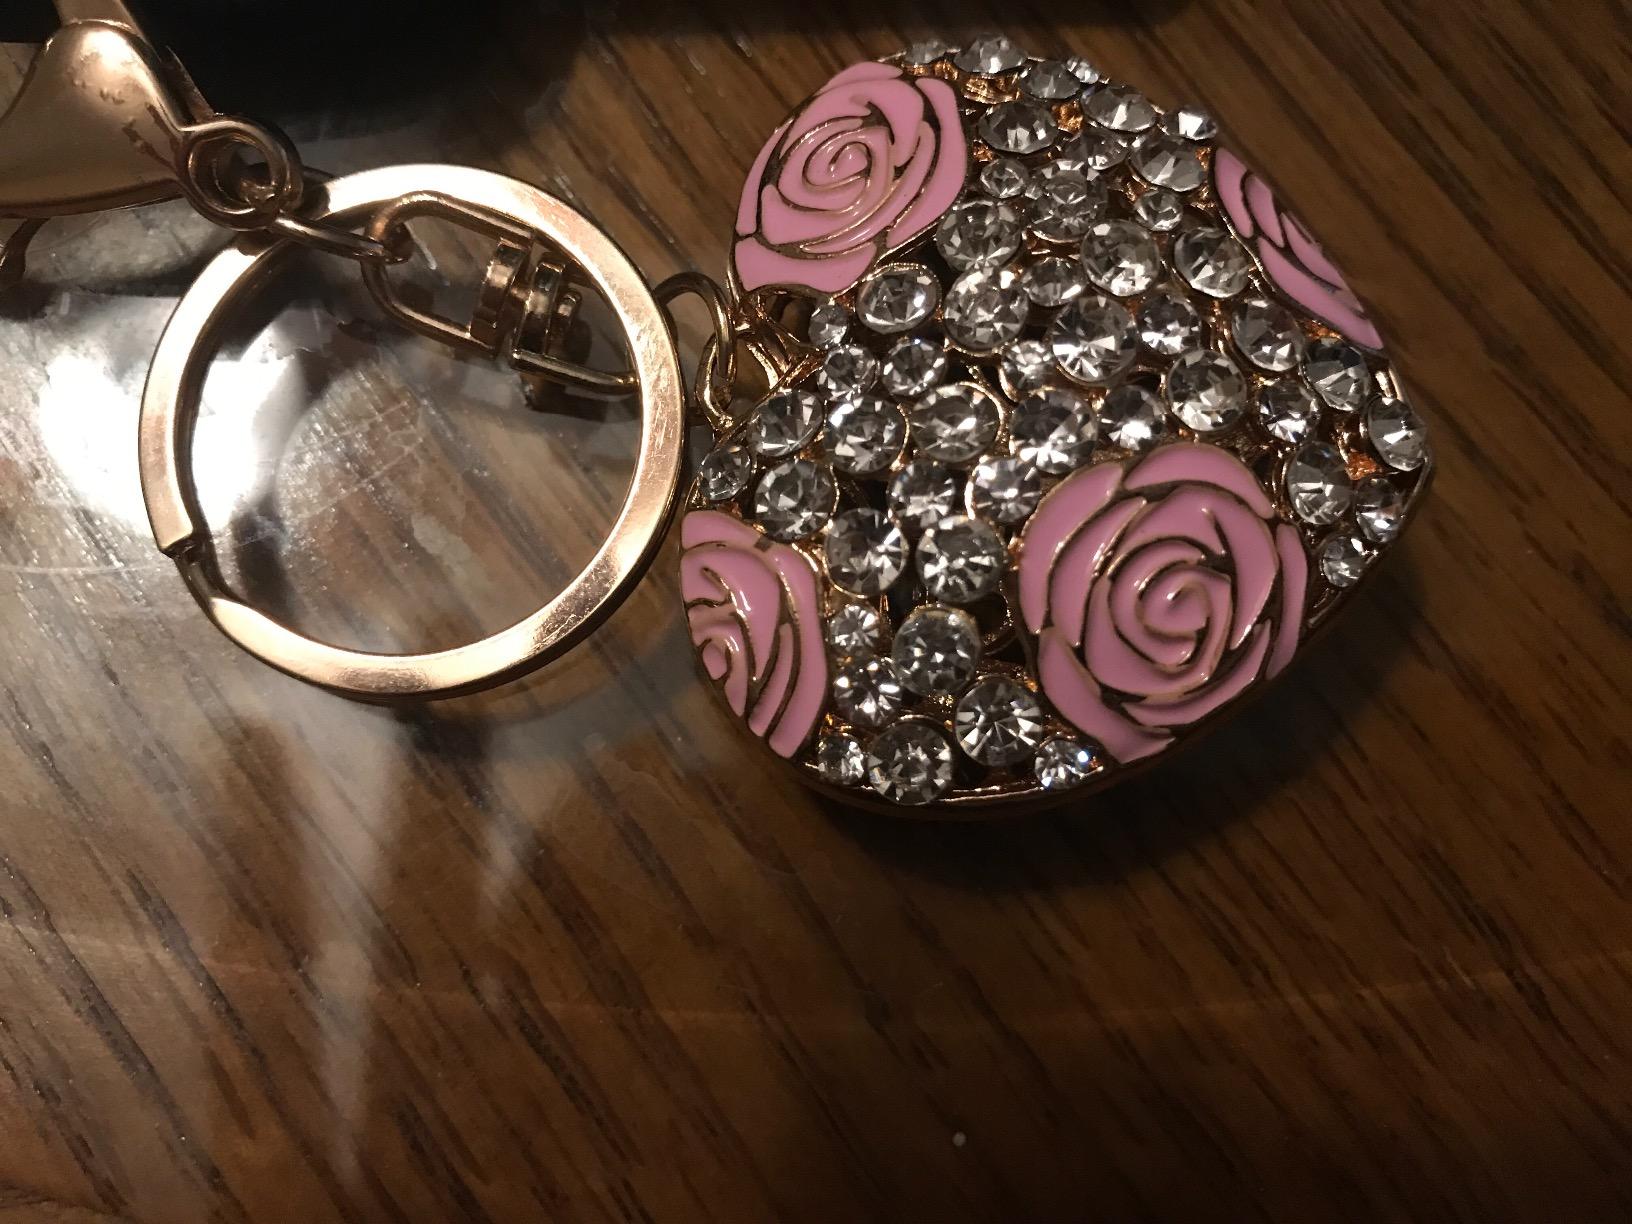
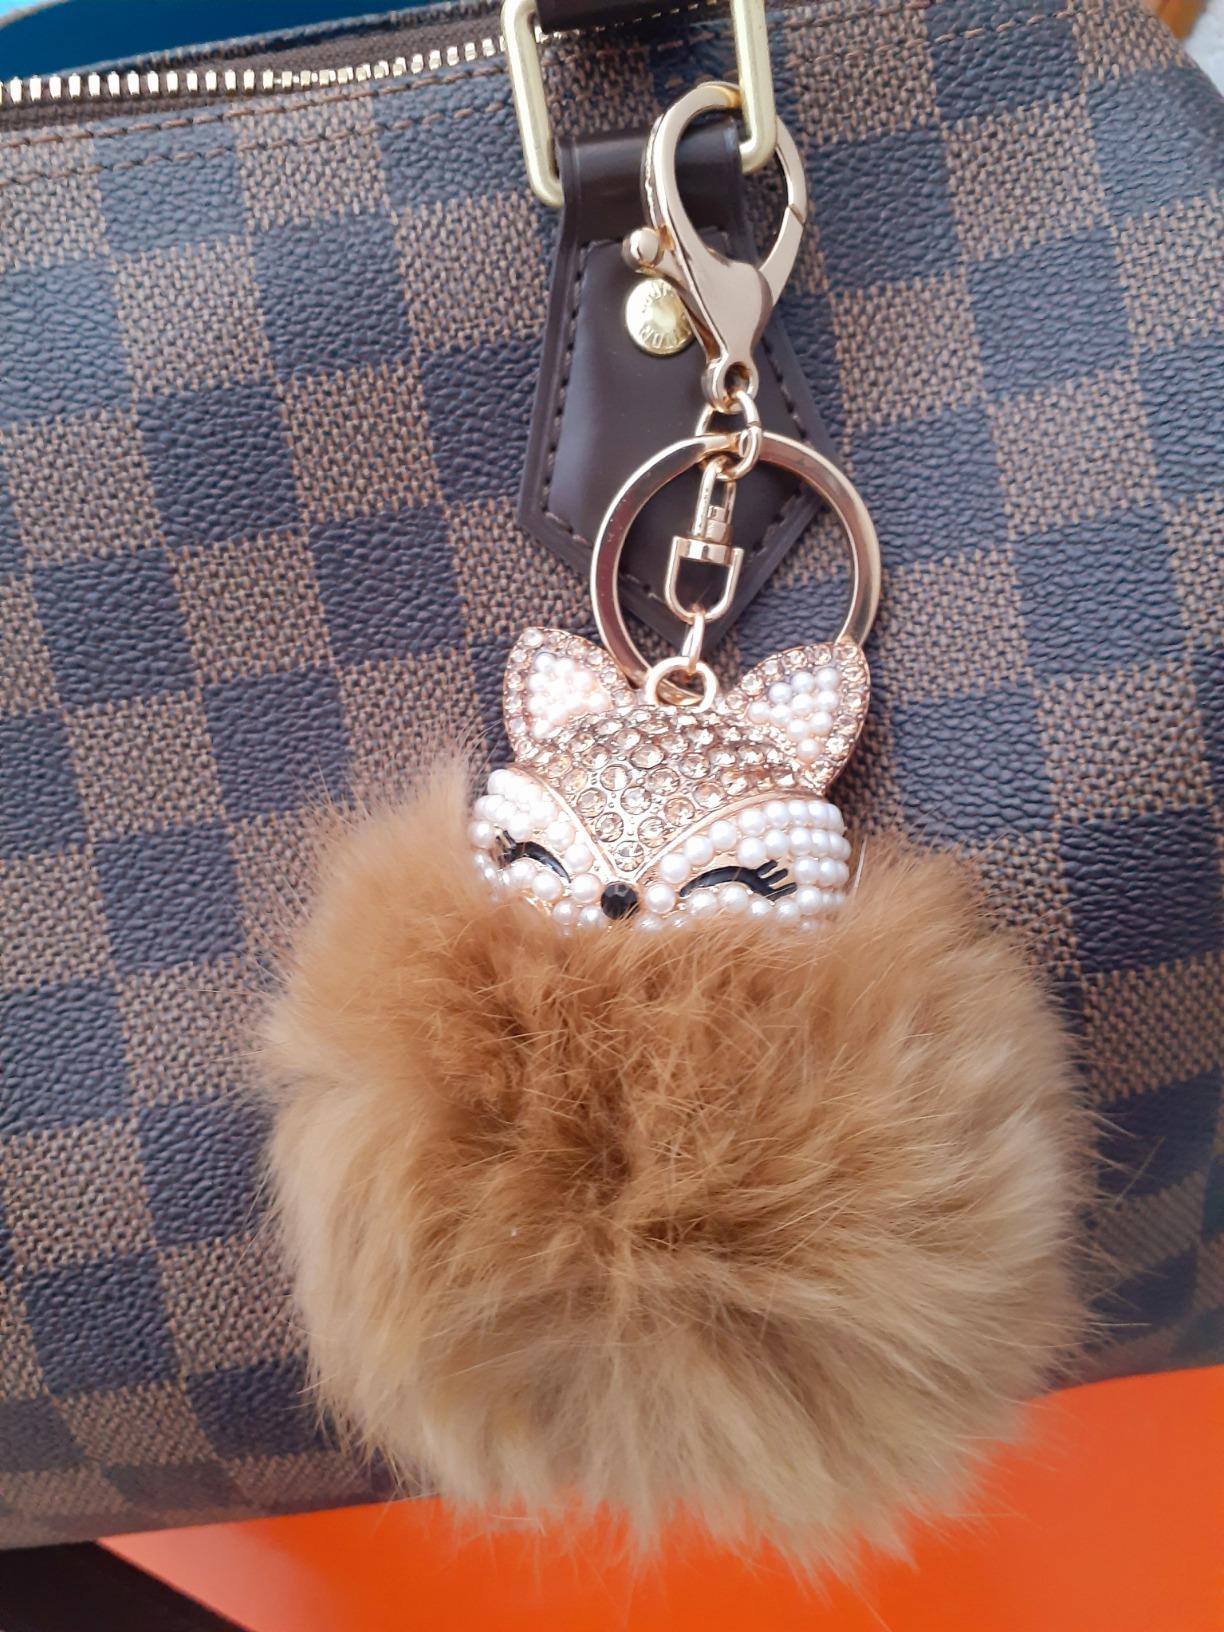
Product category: accessories_keychain
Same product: no